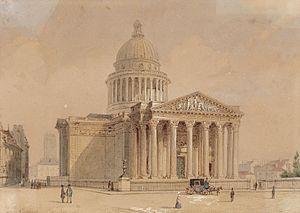
François-Étienne Villeret, né à Paris vers 1799 et mort à Sens le 2 septembre 1852, est un artiste-peintre et aquarelliste français.